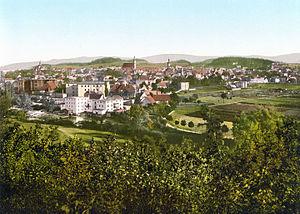
Jelenia Góra est une ville de la voïvodie de Basse-Silésie, en Pologne. Elle est le chef-lieu du powiat de Jelenia Góra ainsi que du Powiat-Ville de Jelenia Góra. Cette ville fut le chef-lieu de la Voïvodie de Jelenia Góra entre 1975 et 1998 et est aujourd'hui la 4ᵉ plus grande ville de Basse-Silésie.
Georg Curtius était un philologue allemand. Il est le frère de l'historien et archéologue Ernst Curtius.